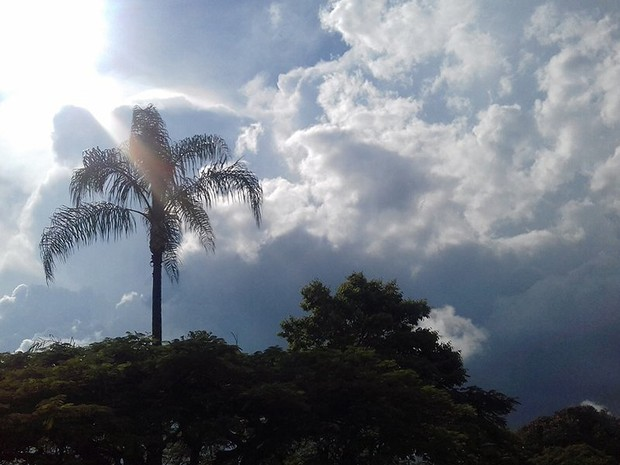
Fire: no
Smoke: no